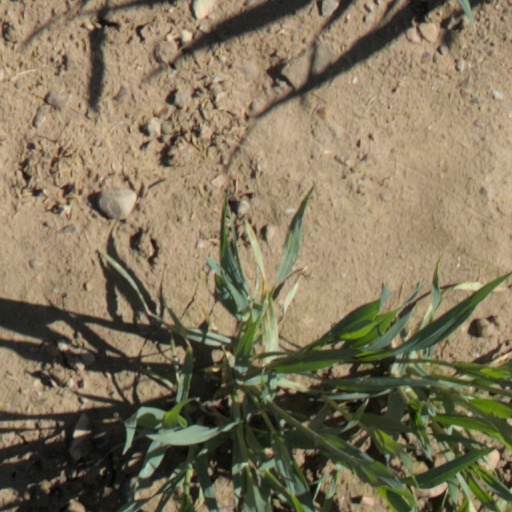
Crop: wheat